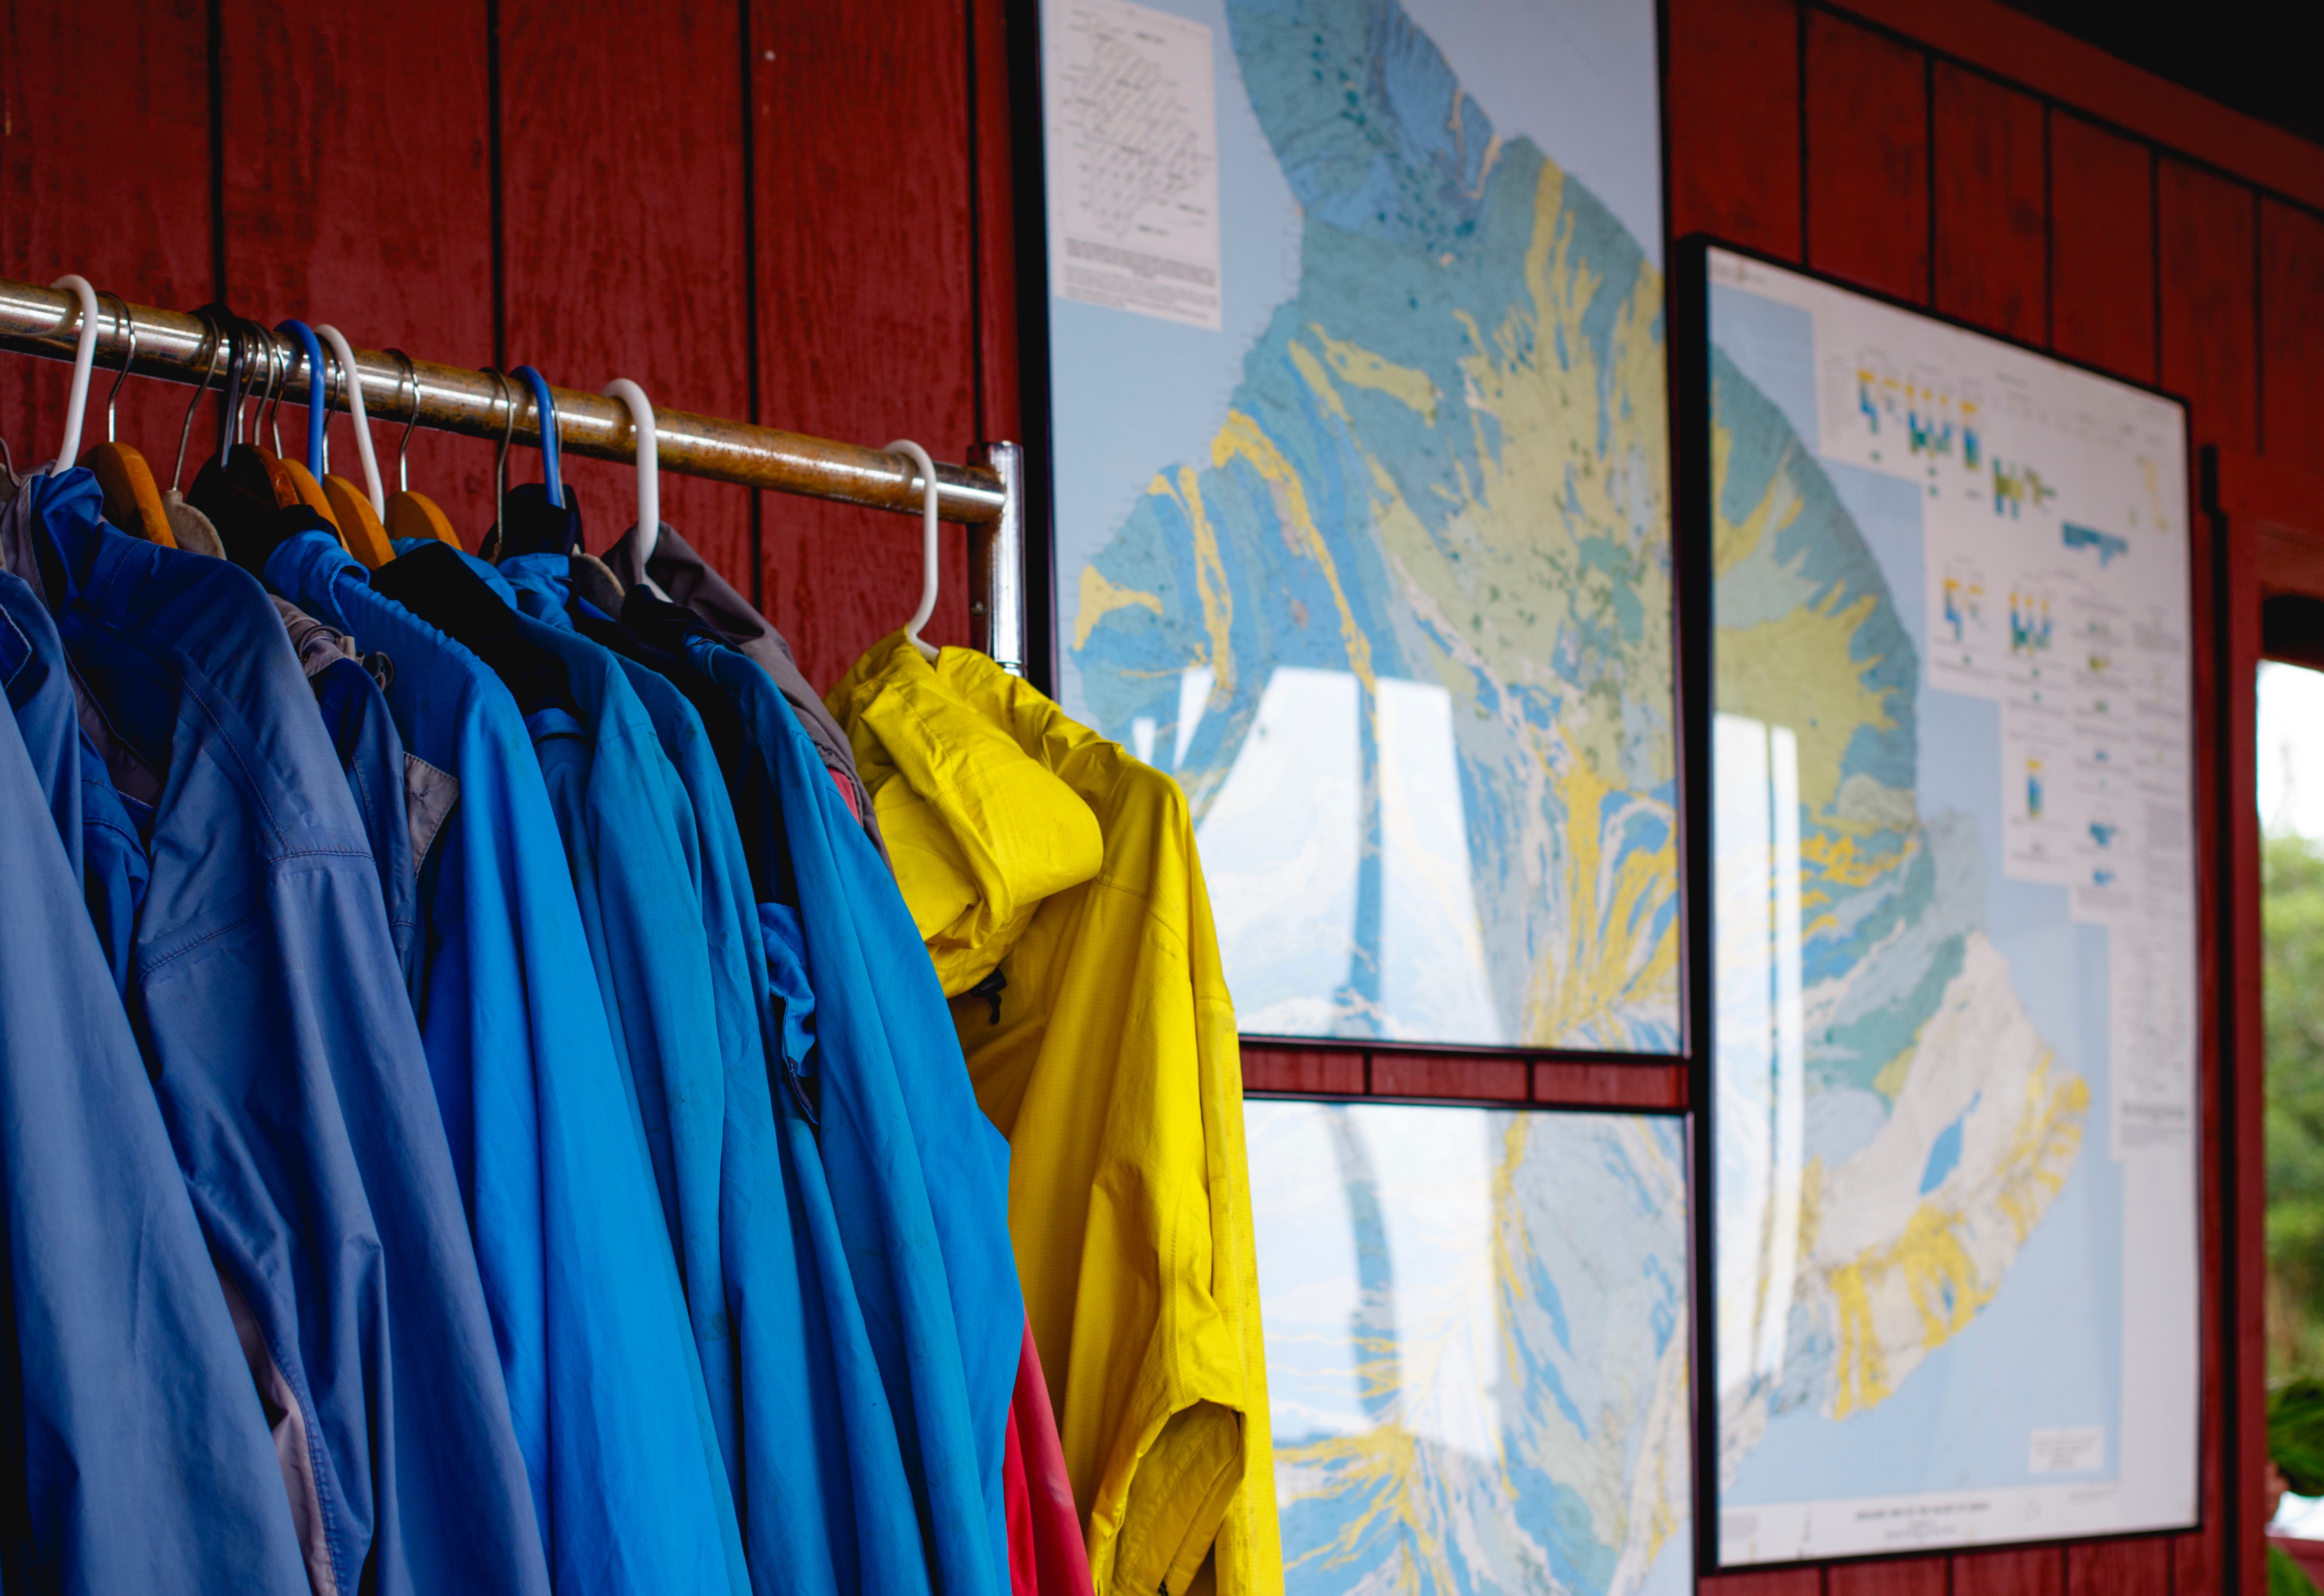
hanger, coat, color, blue, jacket, map, raincoat